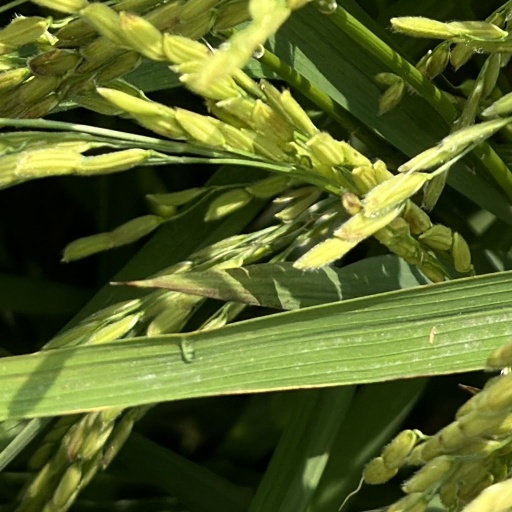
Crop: rice